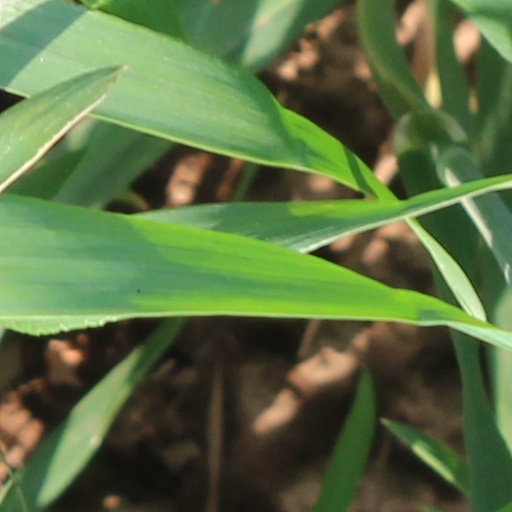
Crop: wheat